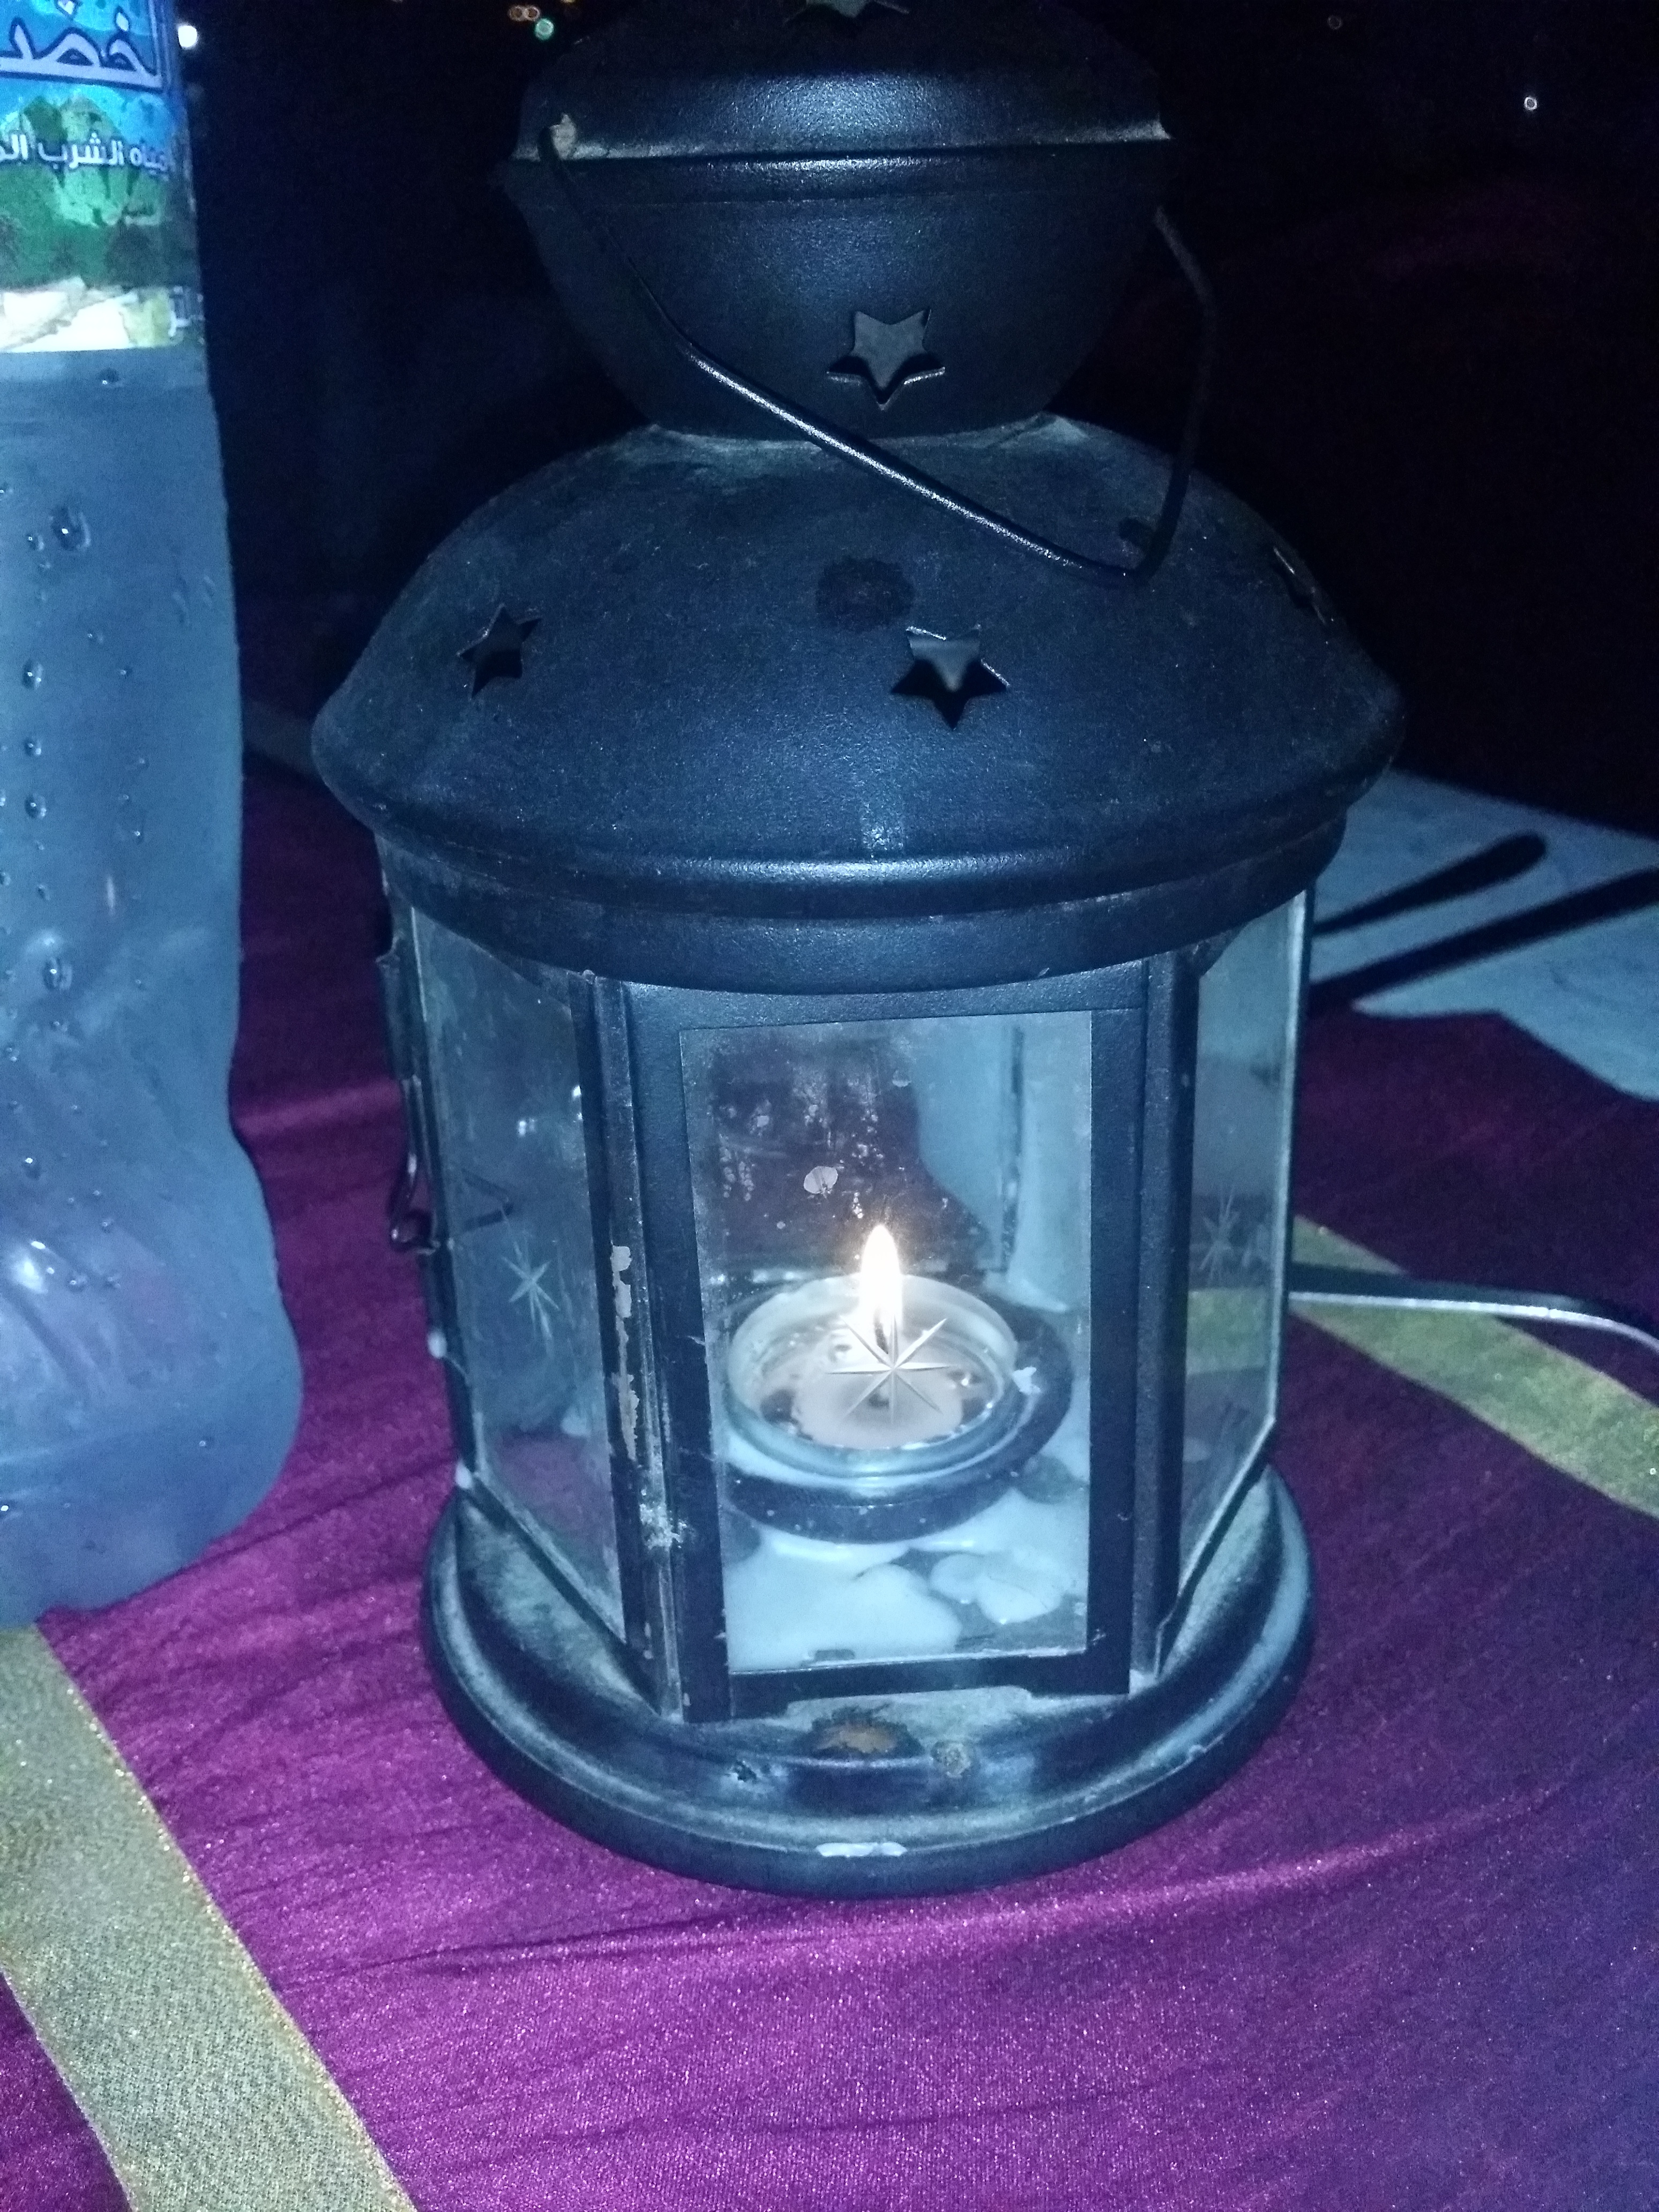
light, glass, lantern, blue, lighting